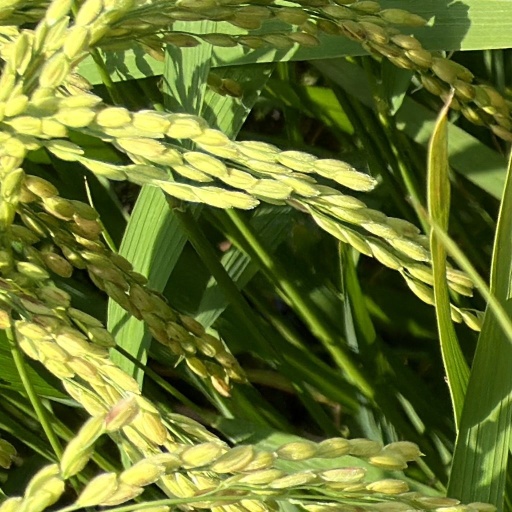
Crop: rice